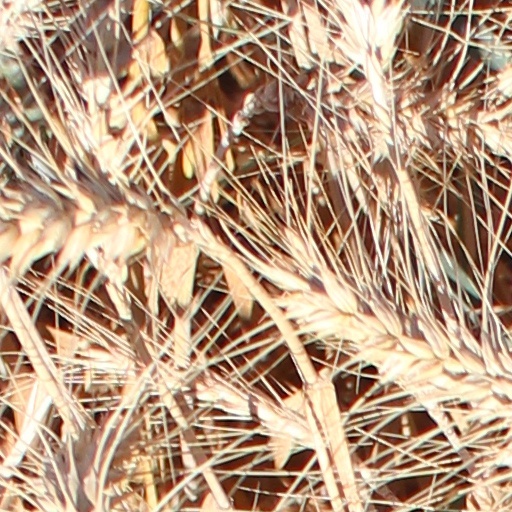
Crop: wheat